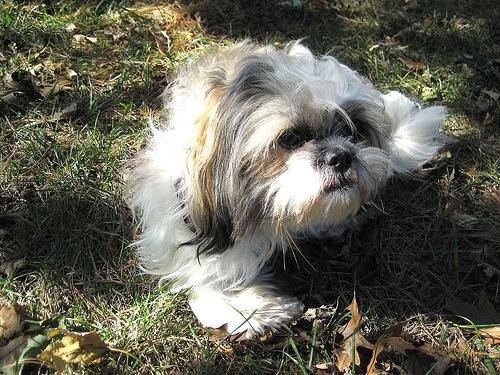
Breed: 361-n000123-Shih_Tzu